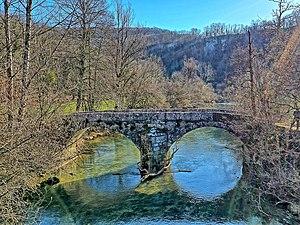
Le vieux pont sur le Lison (vue amont)
Liste des ponts sur la Loue et sur ses principaux affluents, tous situés entièrement dans le département du Doubs, triés de l'amont vers l'aval, avec photo, nom, commune rive gauche, commune rive droite, longueur, type de pont.
Le pont sur le Lison est un pont situé sur la commune de Cussey-sur-Lison dans le département du Doubs en France.